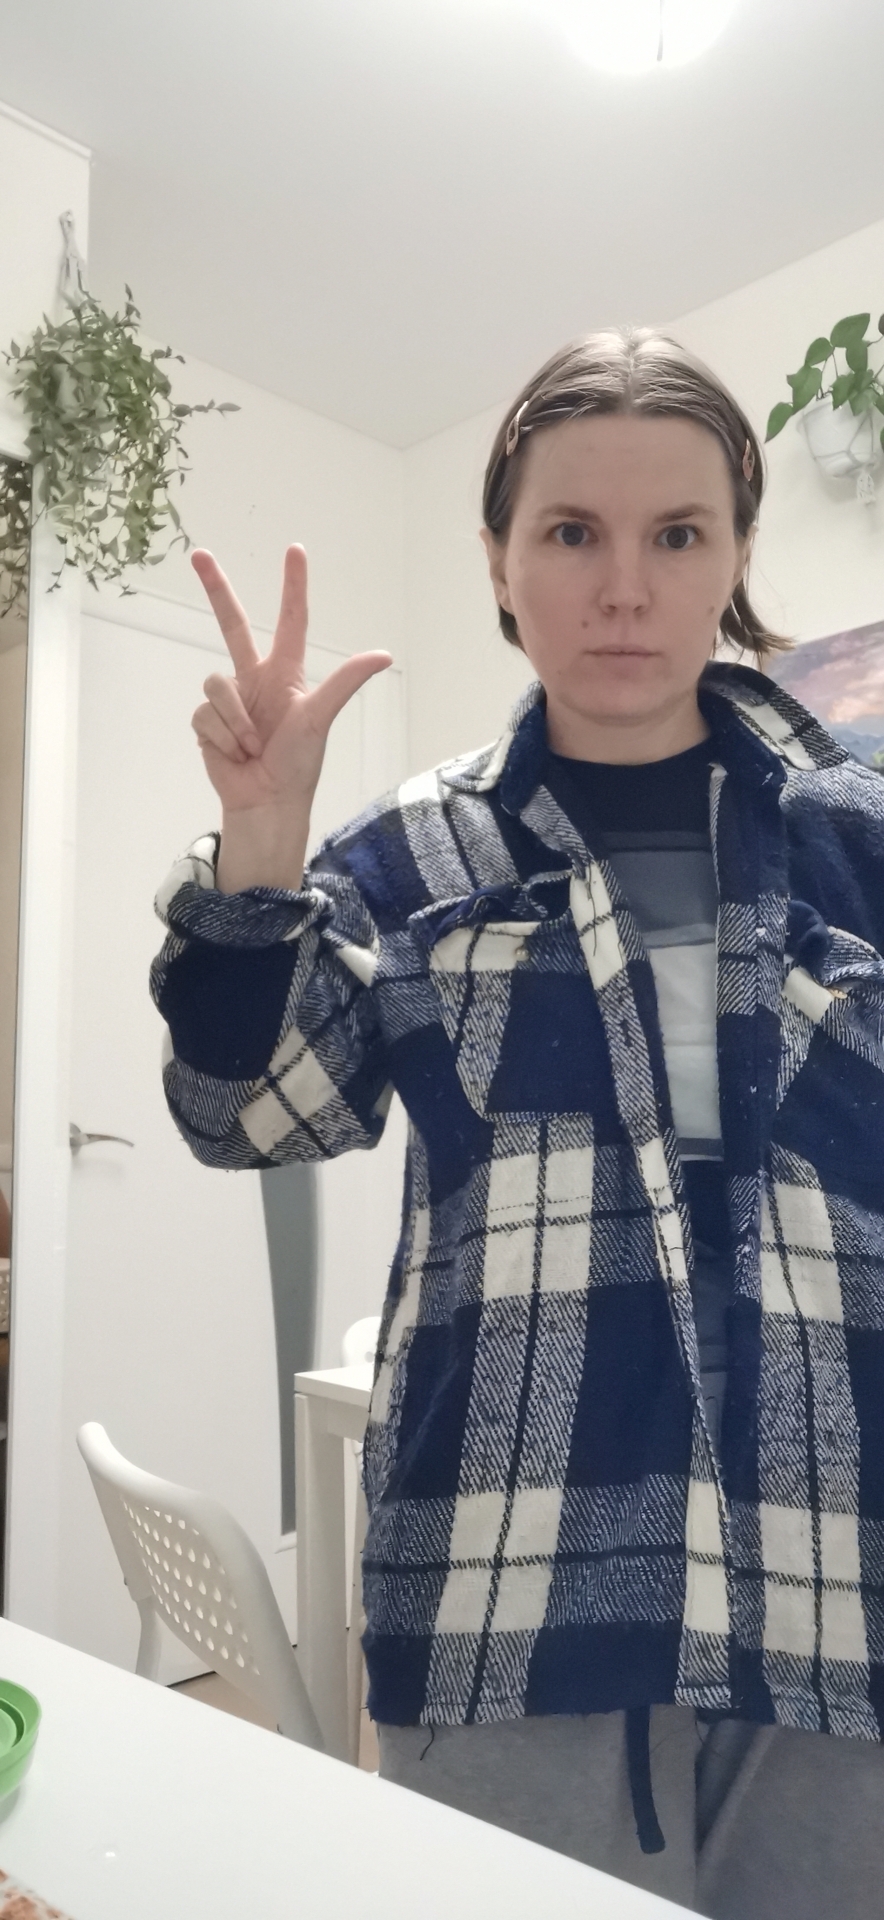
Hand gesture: three2